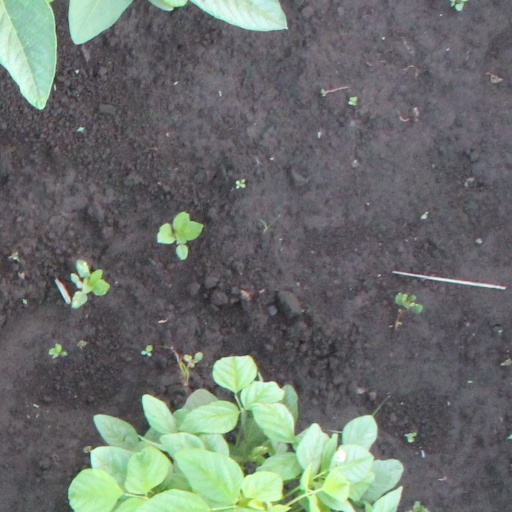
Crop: soybean